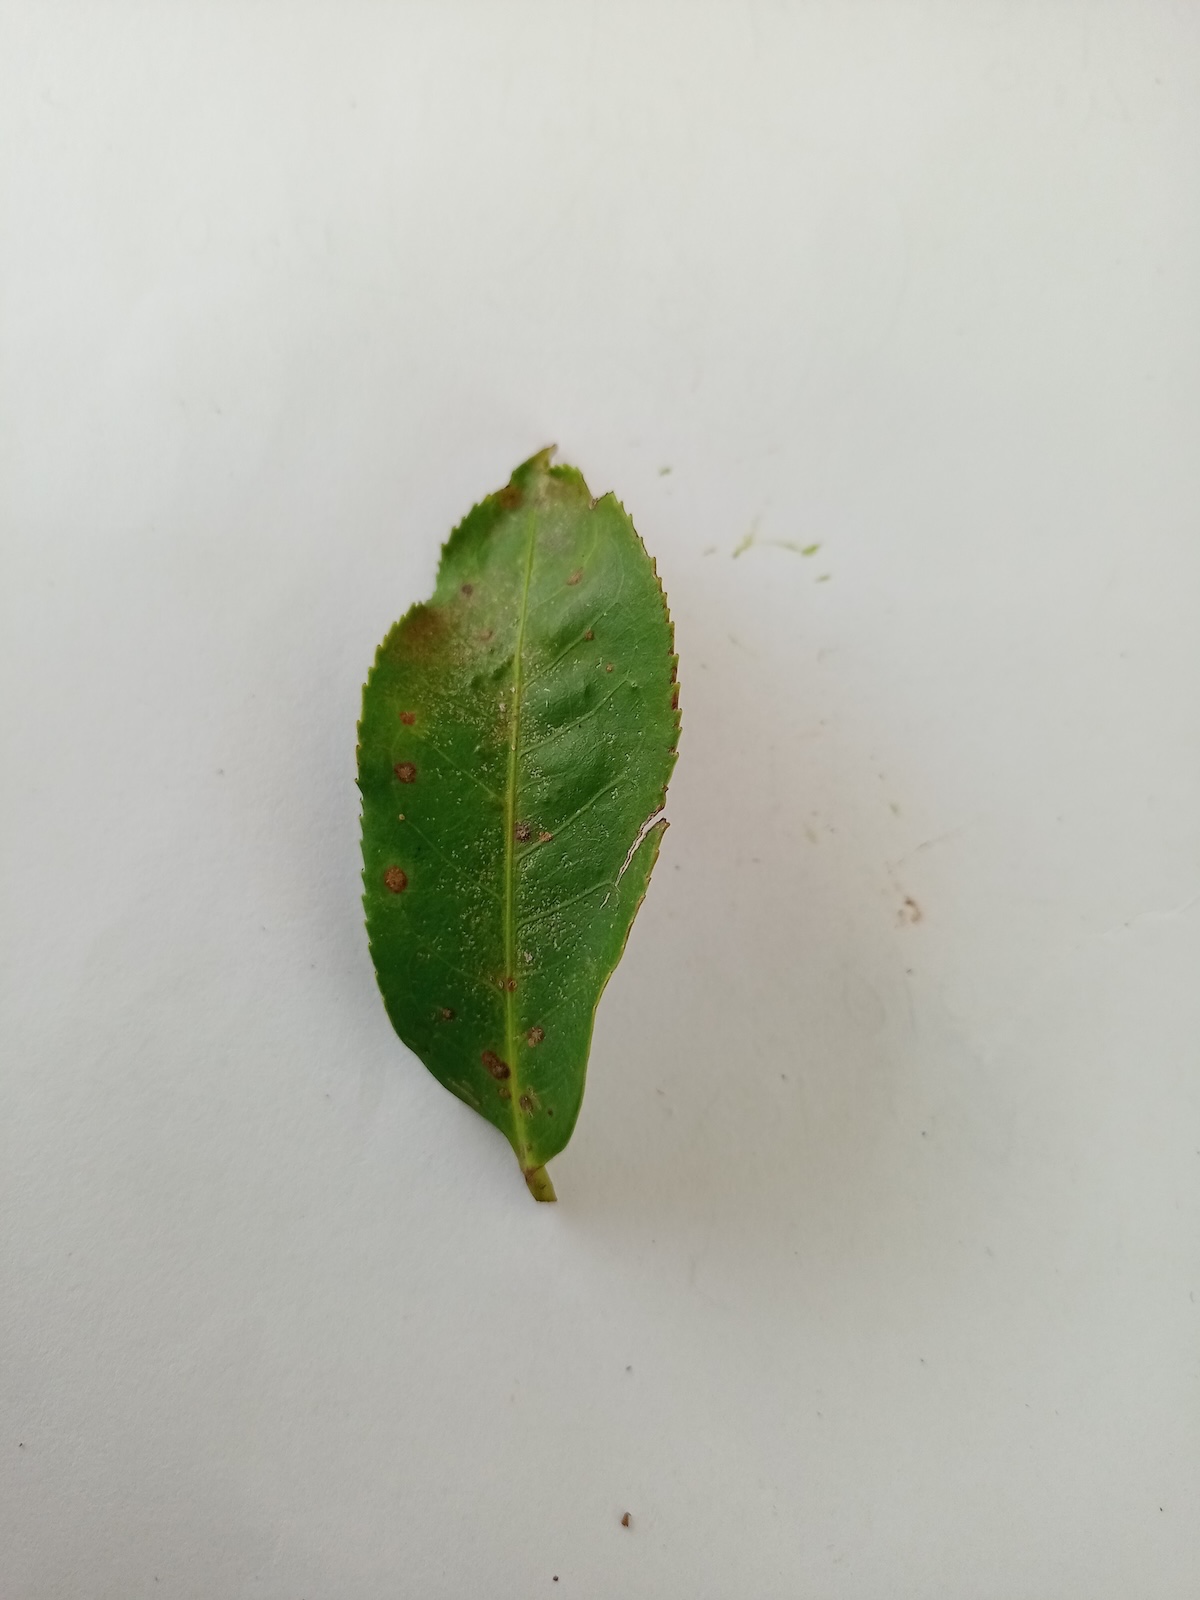
Label: Tea algal leaf spot